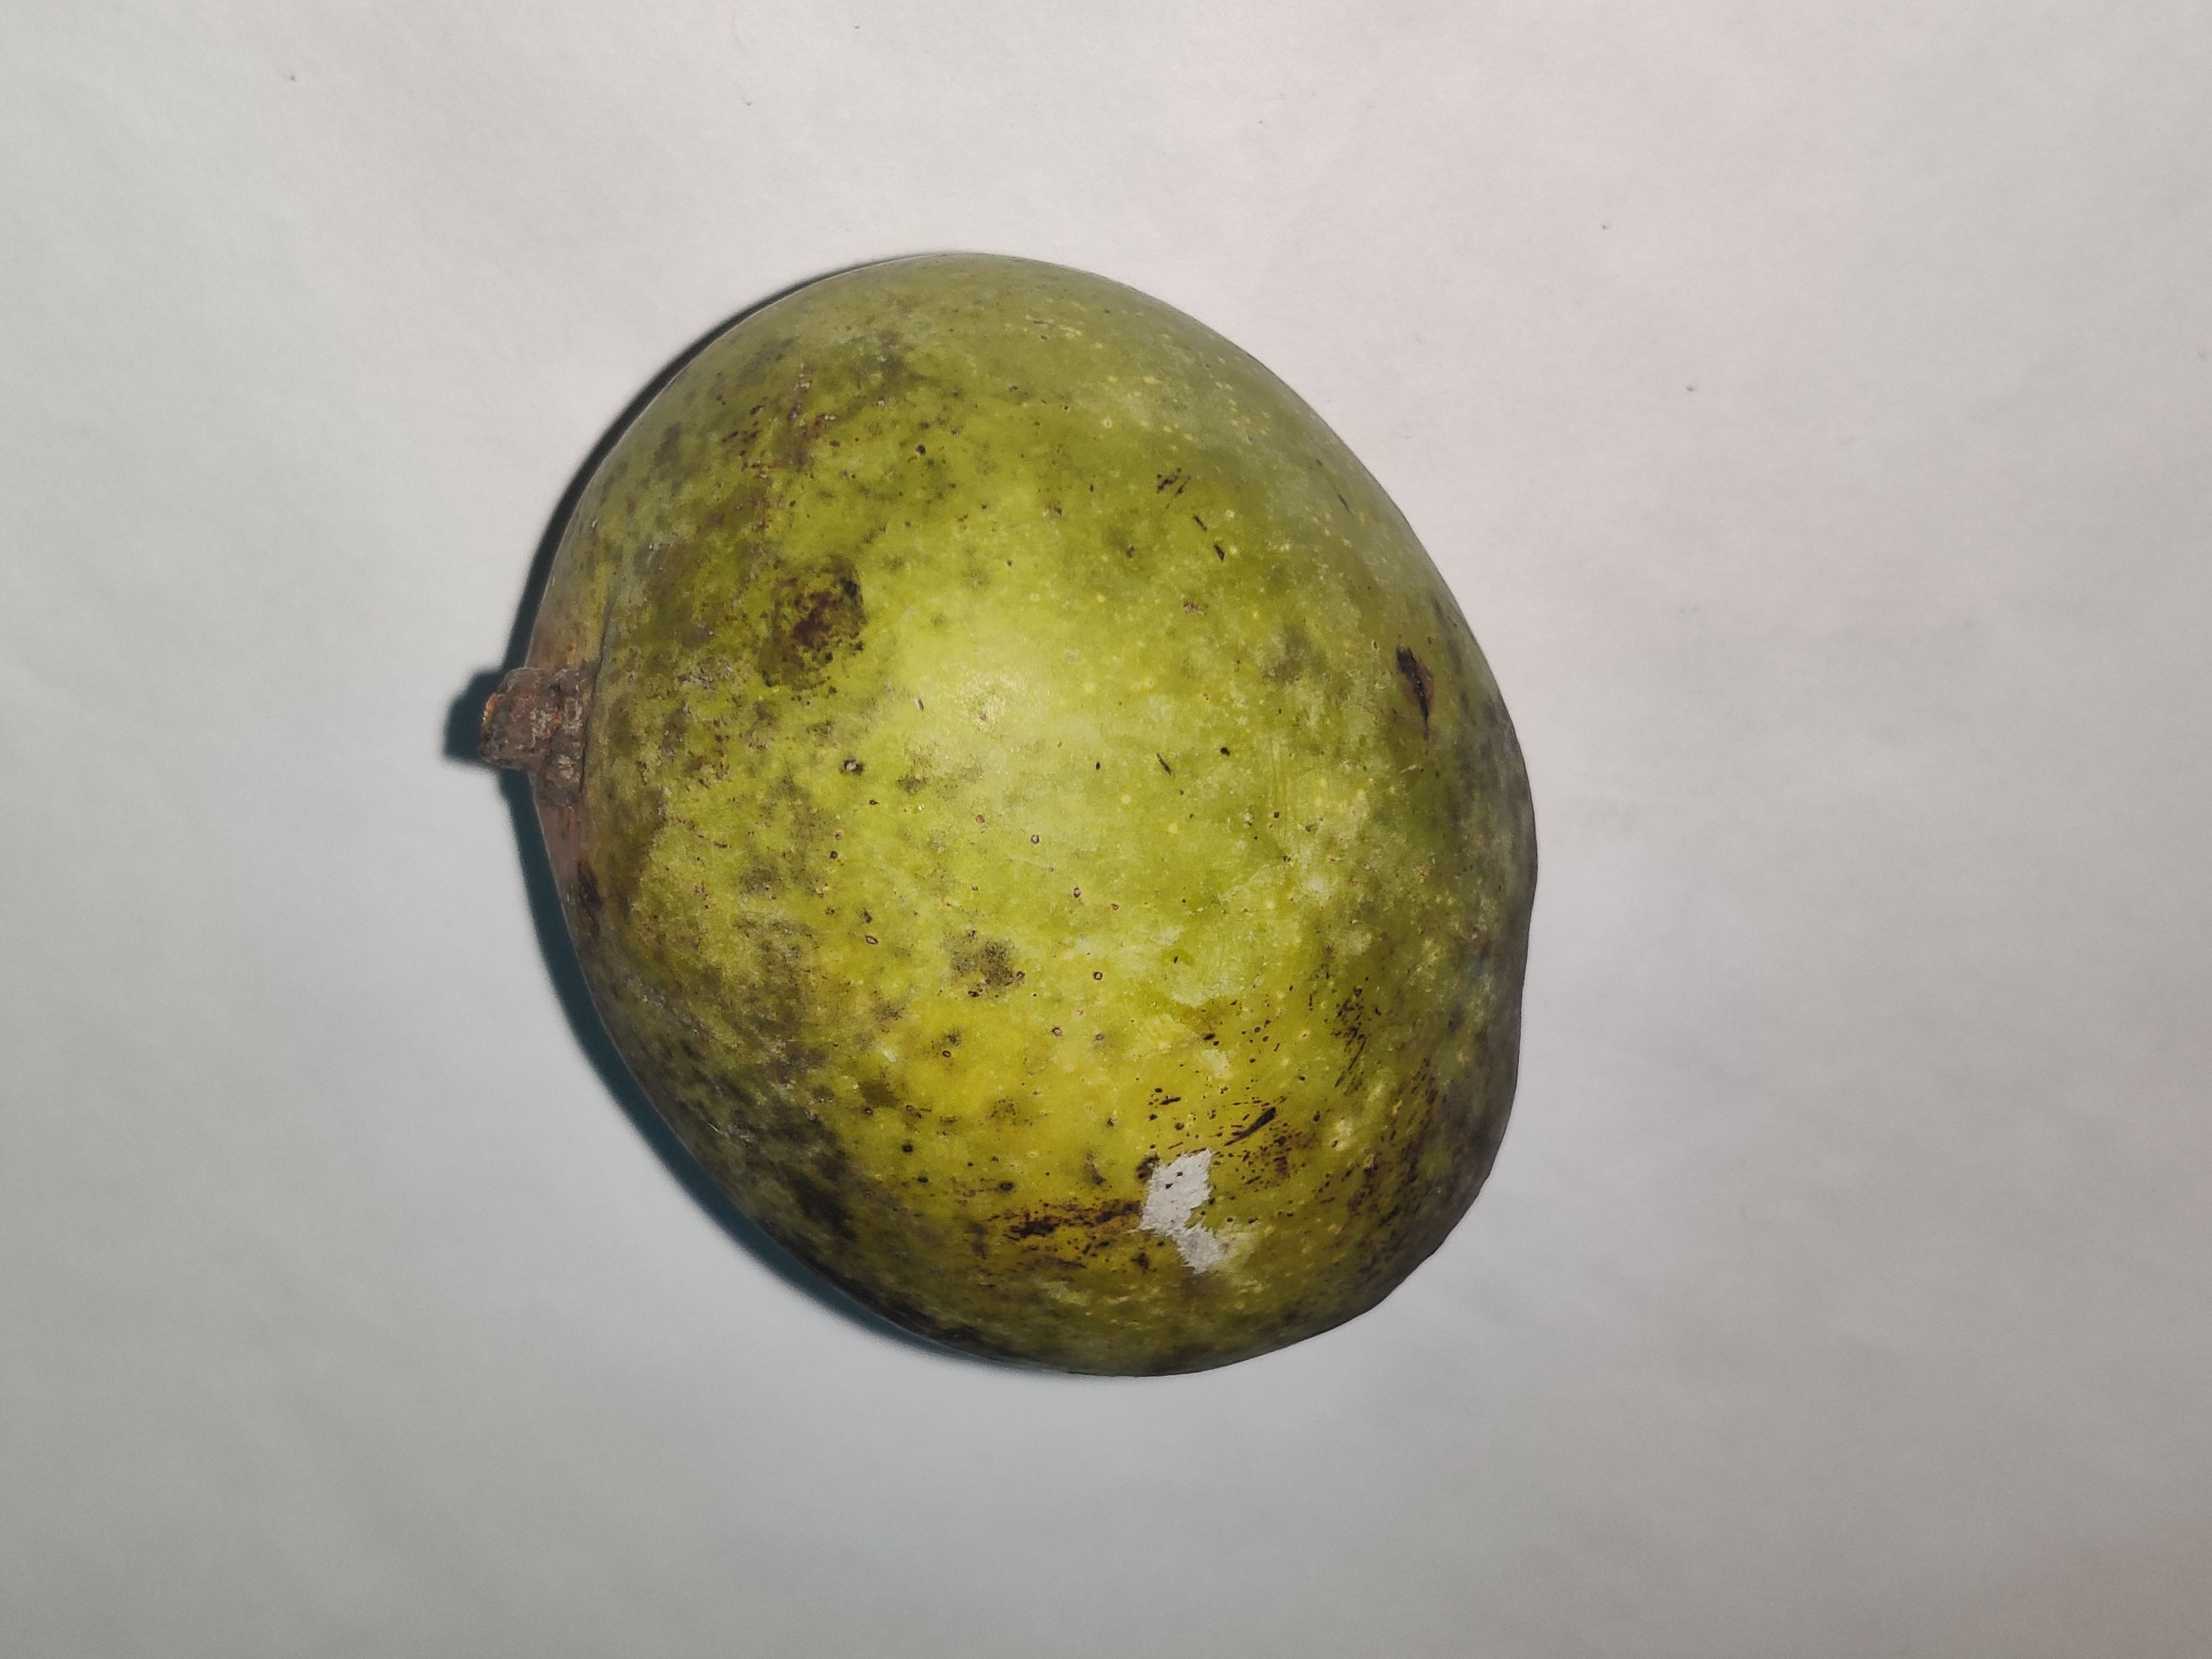
Fruit: mango
Grade: 3rd-grade